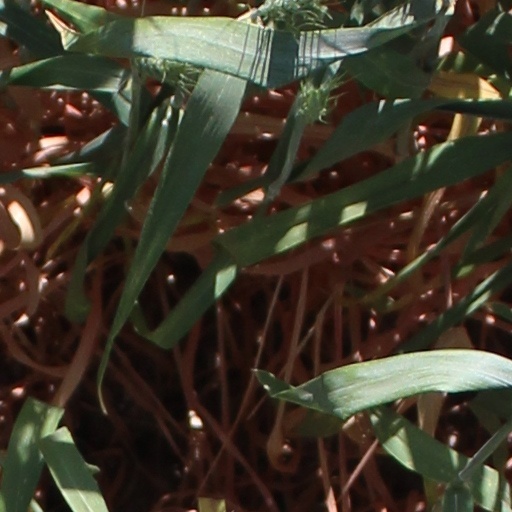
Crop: wheat